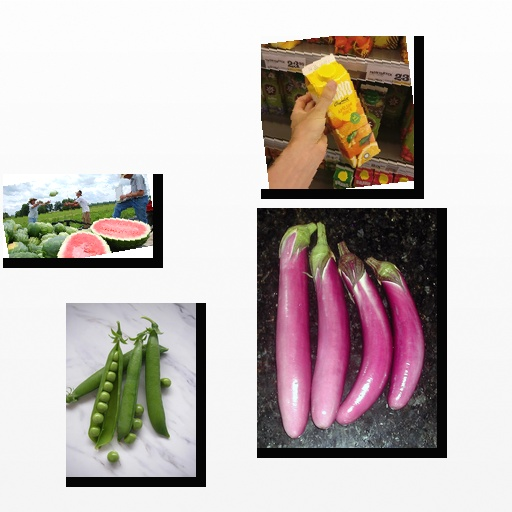
Food items: orange_juice, peas, eggplant, watermelon